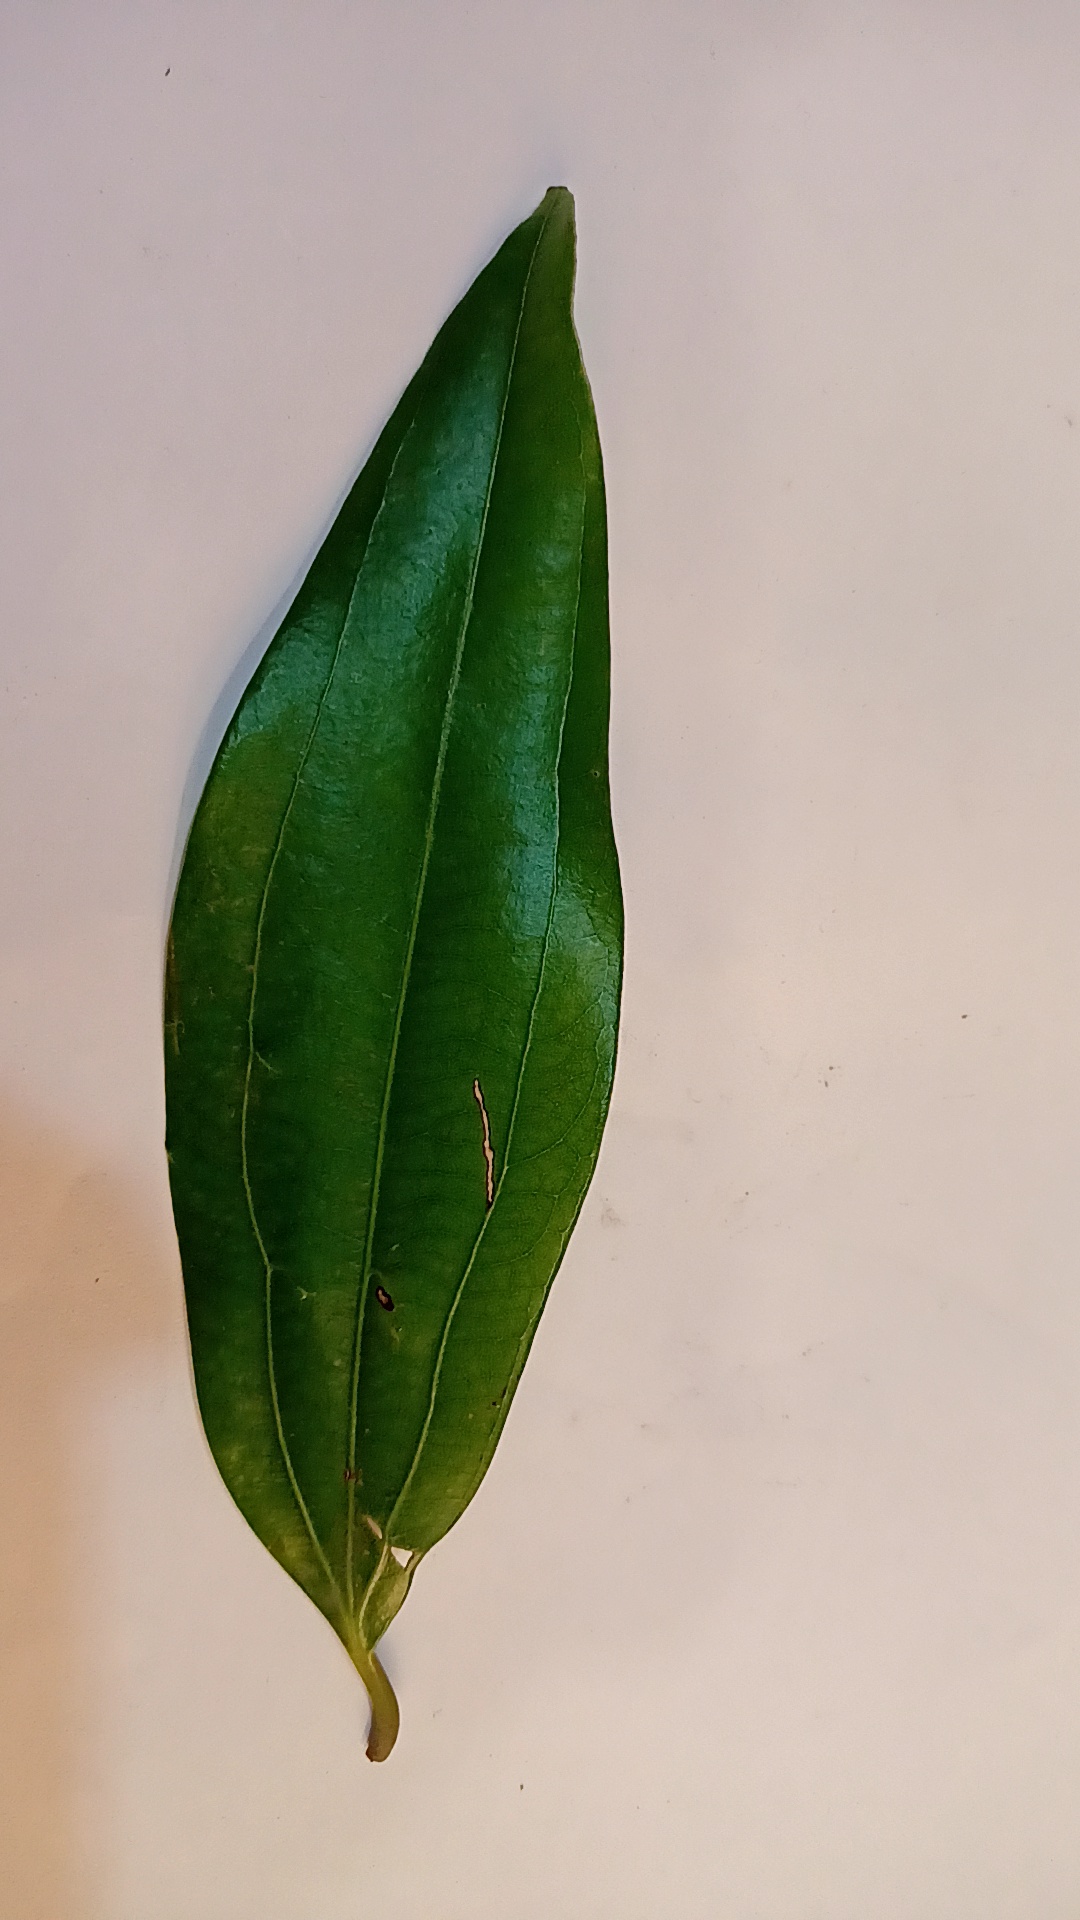
Label: Disease